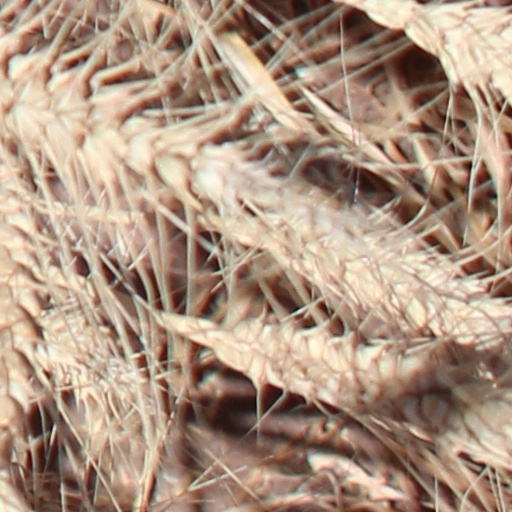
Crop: wheat